Doraemon: Nobita in the Robot Kingdom

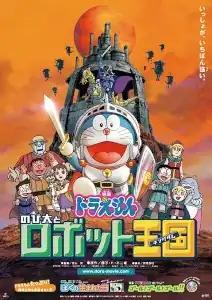
Japanese Release Poster

also known as Doraemon the Movie 2002, is a 2002 Japanese animated science fantasy film which premiered in Japan on March 9, 2002, based on the 22nd volume of the same name of the "Doraemon Long Stories" series.